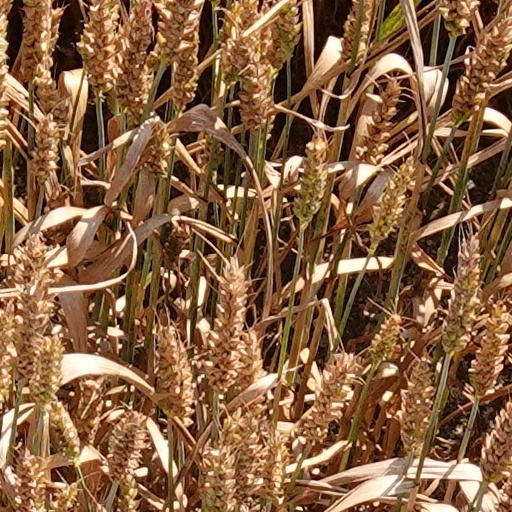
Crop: wheat